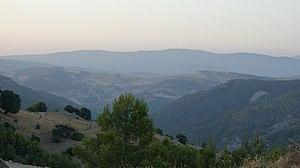
Ouled Moumen est une commune de la wilaya de Souk Ahras en Algérie. Connue pour ses ruines de l'antique cité de Henchir Kssiba, vieille de plus de 20 siècles. Ces ruines sont à 80 % enfouis sous terre, aujourd'hui.